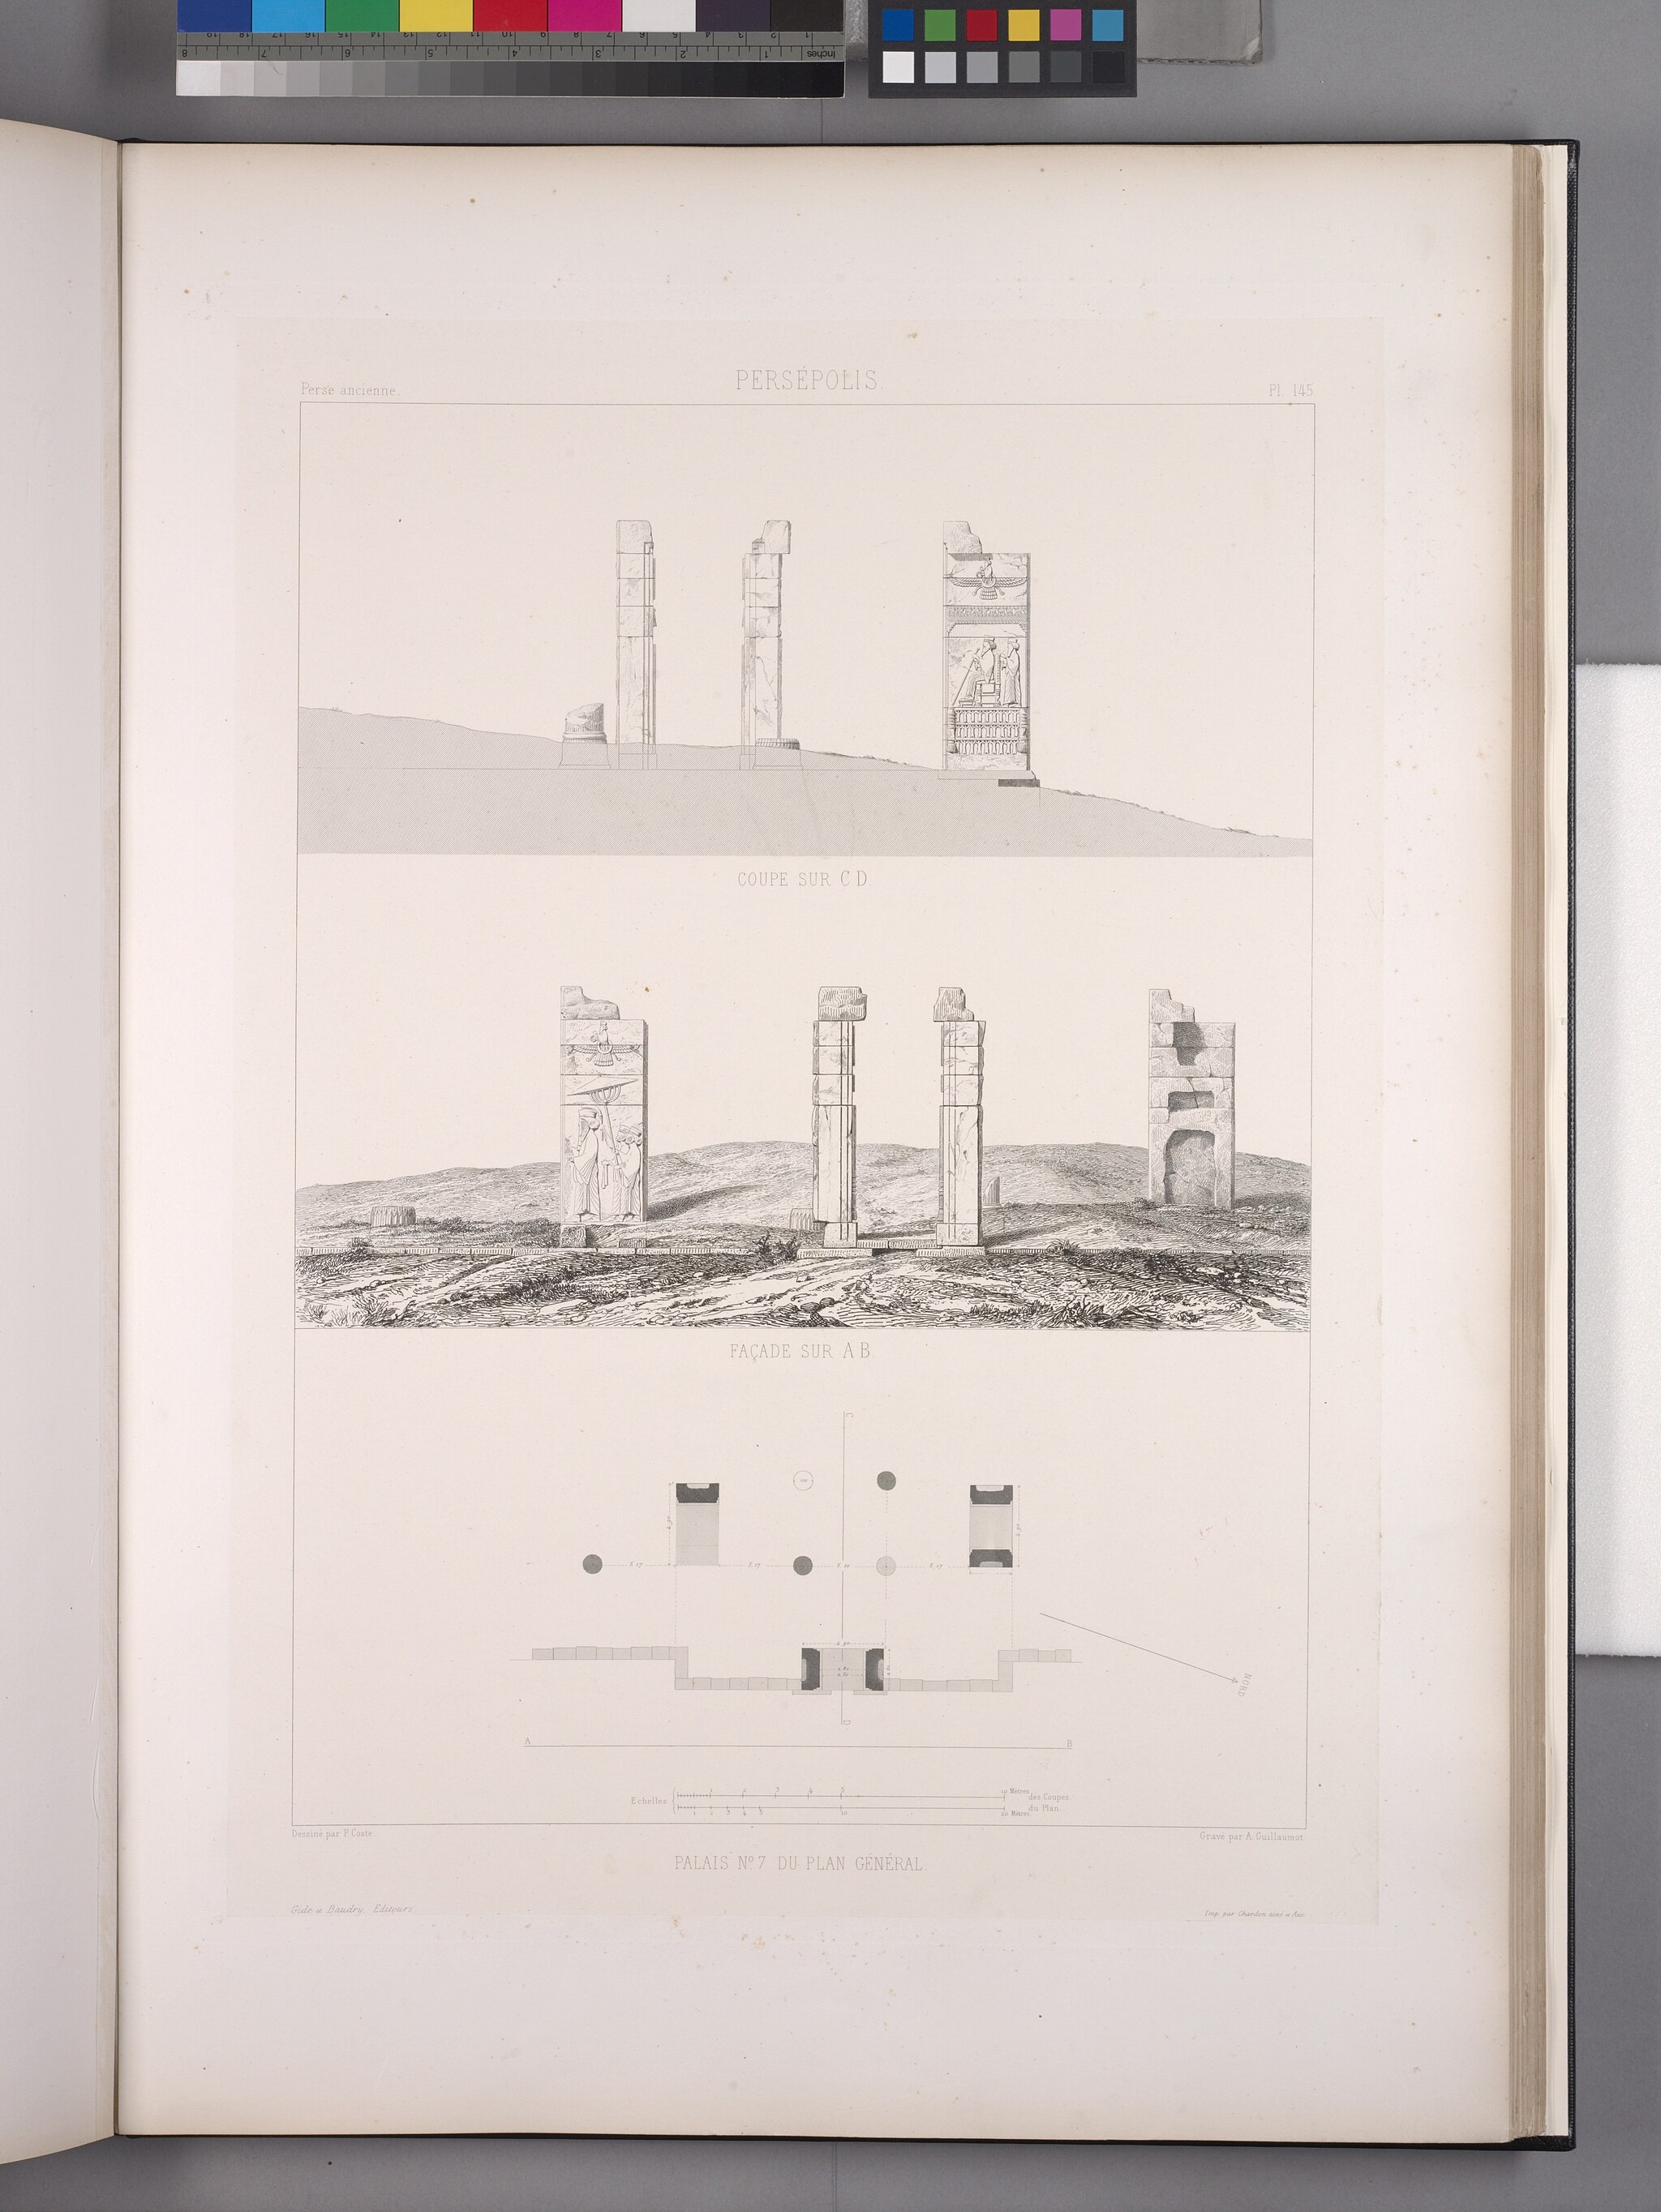
Title: Persépolis. Palais no. 7 du plan général. (Plan, façade et coupe.) (NYPL b12482496-1542859)
Description: Persépolis. Palais no. 7 du plan général. (Plan, façade et coupe.)
Date: 1851
Categories: Images uploaded by Fæ, PD-old-100-expired, PD-scan (PD-old-auto-expired), Images from the New York Public Library, CC-PD-Mark, Media needing category review as of 28 October 2016, NYPL General Research Division, Persepolis in the 19th century, Voyage en Perse, PD-old missing SDC copyright status, Illustrations of Persepolis, Illustrations of Tripylon